Dungeon!

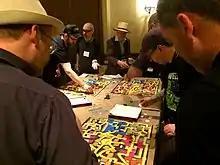
Dave Megarry leading a session of "Dungeon!" at Gary Con, using the original published edition.

The original edition of the game featured the rulebook, a folding vinyl cloth gameboard, four colors of Parcheesi-style playing pieces (white, blue, red, and green), a pair of six-sided dice, and an assortment of color-coded monster and treasure cards for the six levels of the dungeon. The artwork on the face of the cards was in black and white, while the backs were colored by level: gold for first, orange for second, red for third, magenta for fourth, green for fifth, and blue for the sixth level. The original (1975) game featured four character classes: the "Elf", "Hero", "Superhero", and "Wizard" (the hero and superhero are warriors, with the superhero being more powerful). These were ordinarily represented by the green, blue, red, and white pieces respectively. The 1989 'New Dungeon' had six classes: the "Warrior", "Elf", "Dwarf", "Wizard", "Paladin", and "Thief". The 1992 'Classic Dungeon' had the same six classes. As there were multiple playing pieces, custom game variations could be set up with more than one of a given character class (using an arbitrarily-colored piece), but ordinarily a game involved players selecting different classes. In the 2012 version of the game, released under the "Dungeons & Dragons" brand name, the heroes are Rogue, Cleric, Fighter, and Wizard, allowing for up to 8 players.